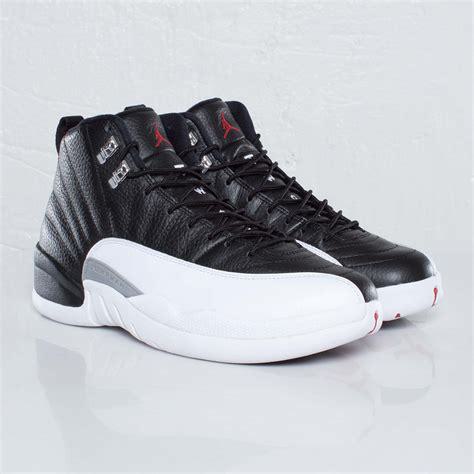
Brand: Jordan
Model: 12 Retro